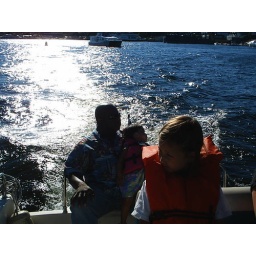
on the boat in lake washington